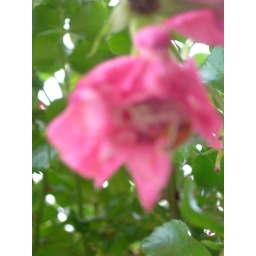
Tiny white spider hiding in a flower